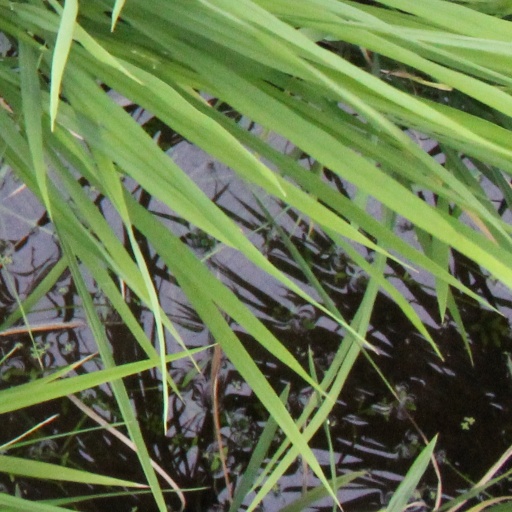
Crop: rice